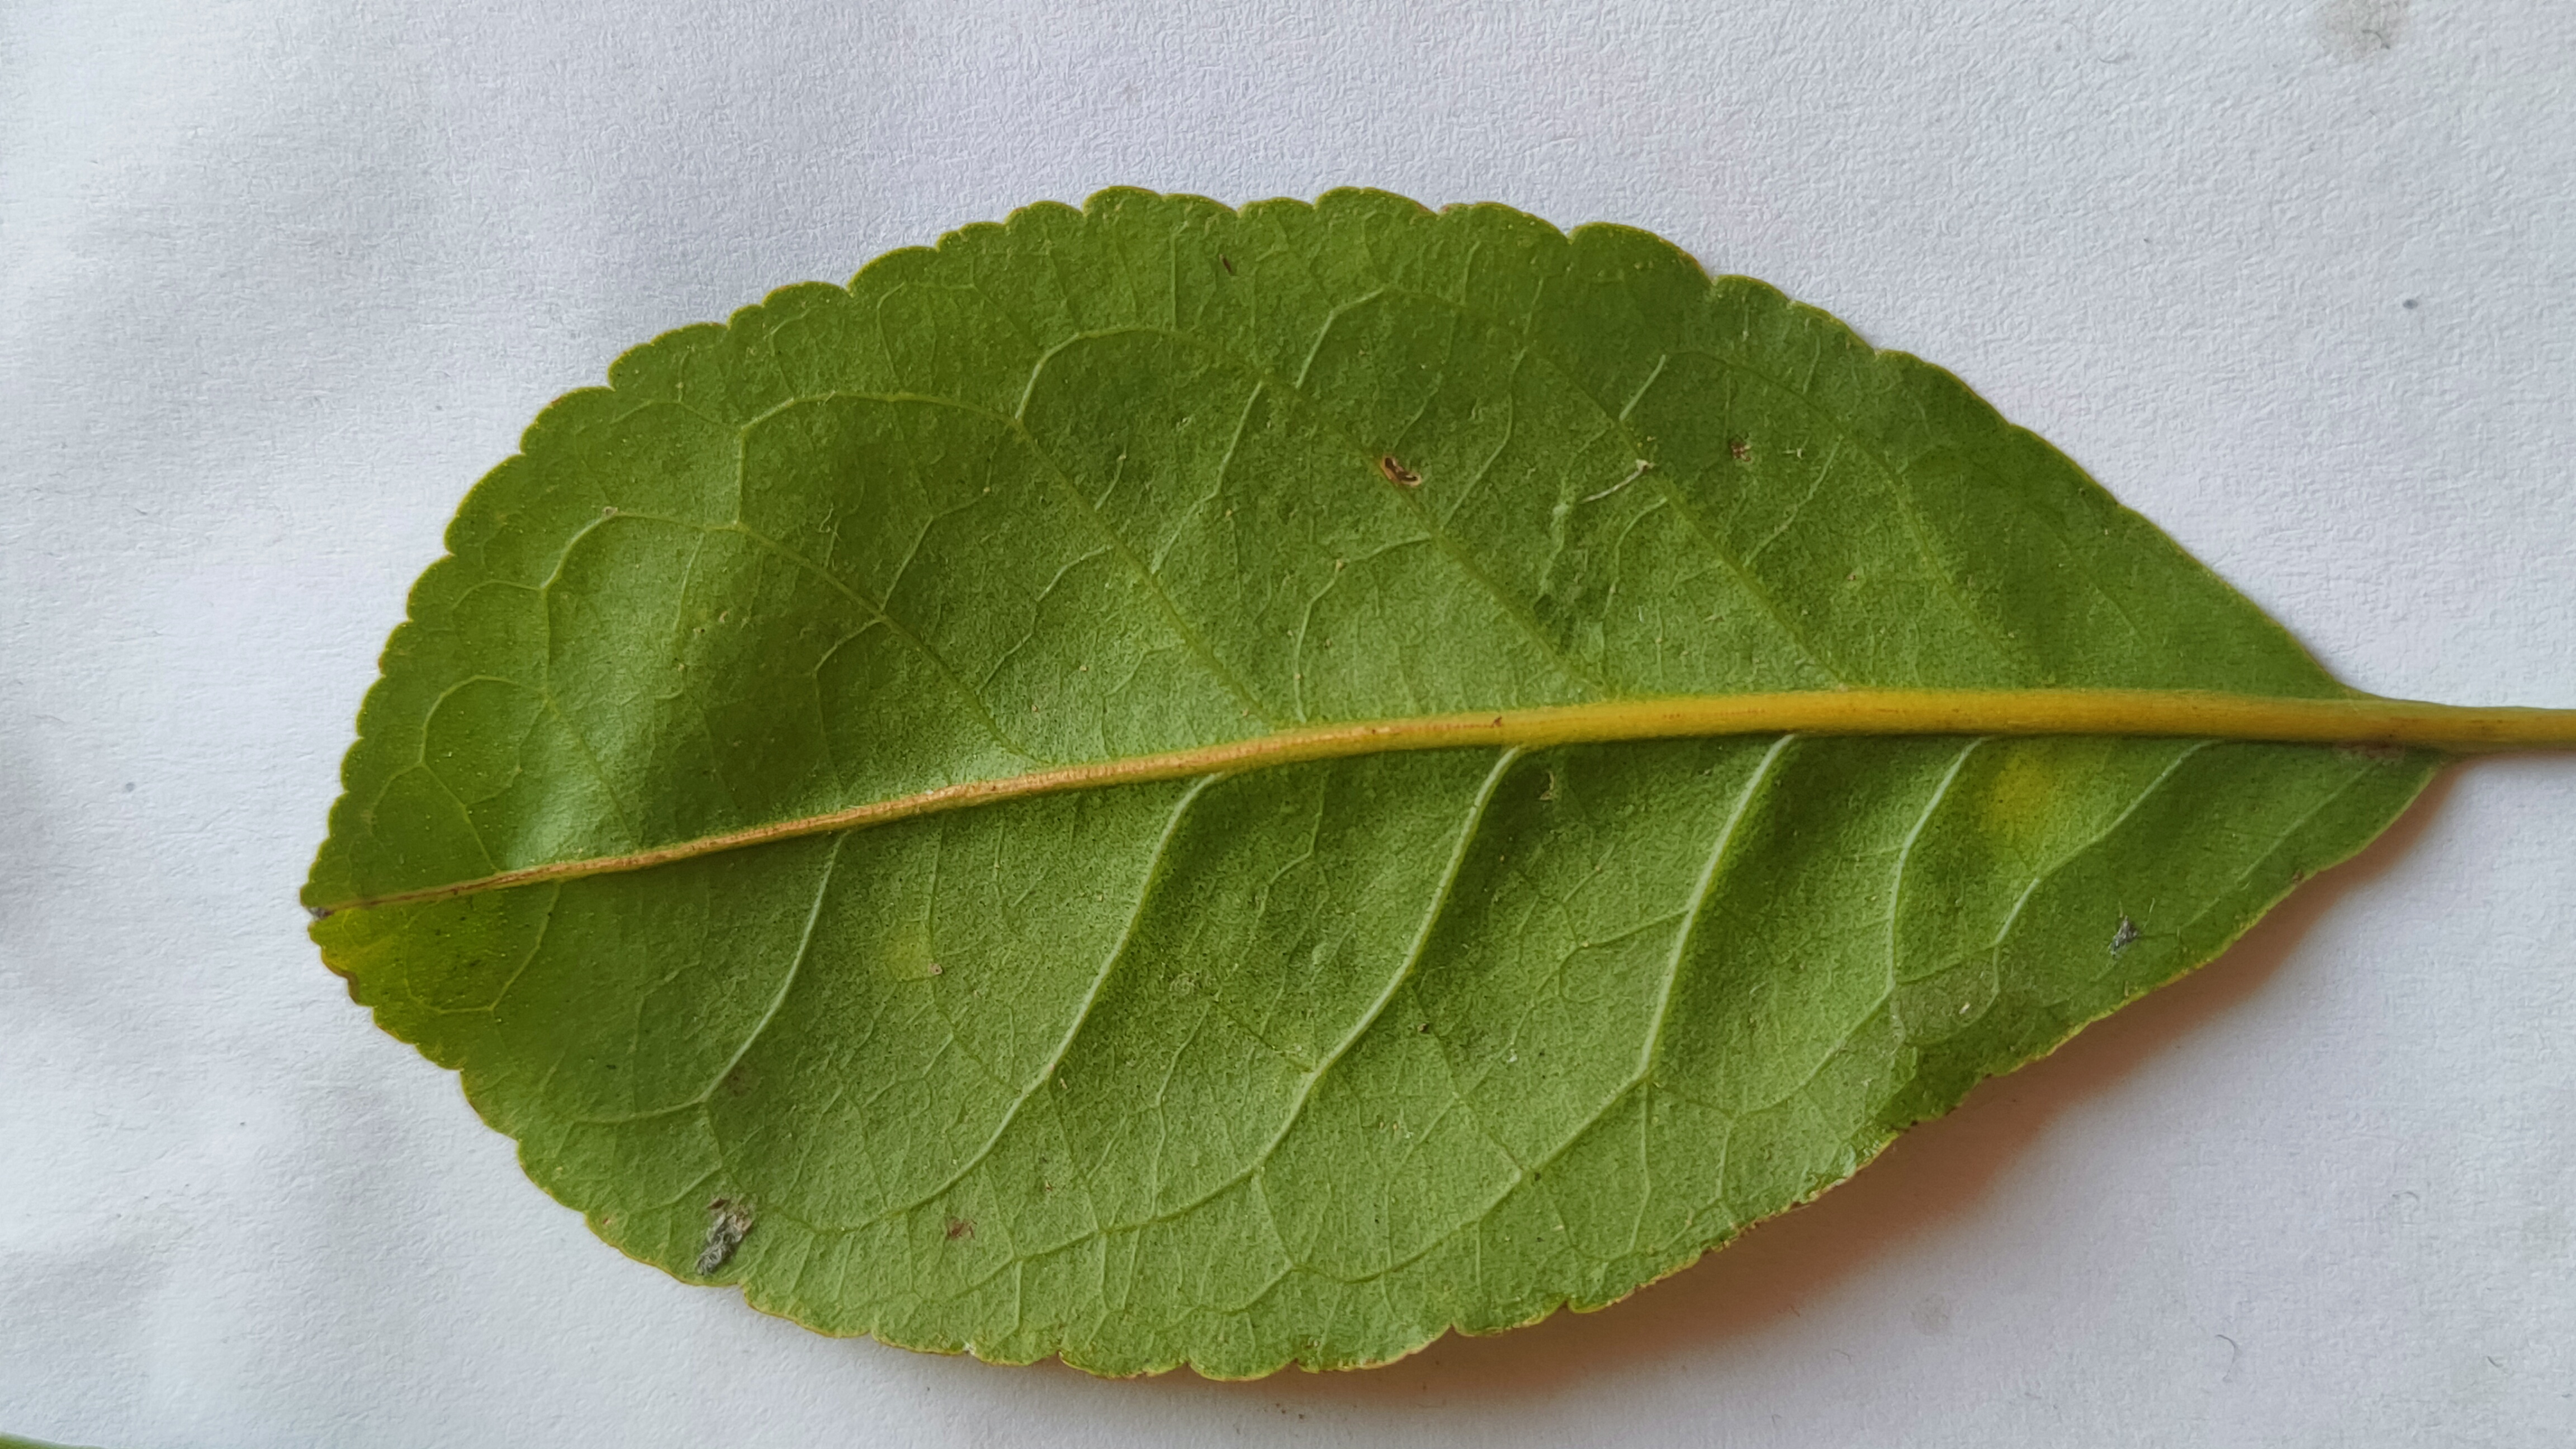
Leaf variety: Aegle marmelos